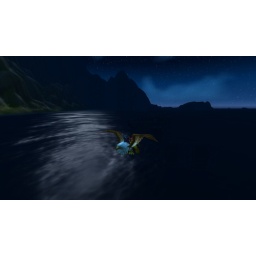
Jessikka, level 80. Night time flying over the water